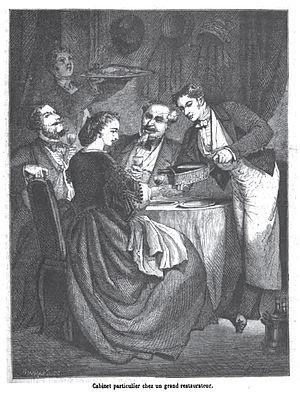
Cabinet particulier chez un grand restaurateur